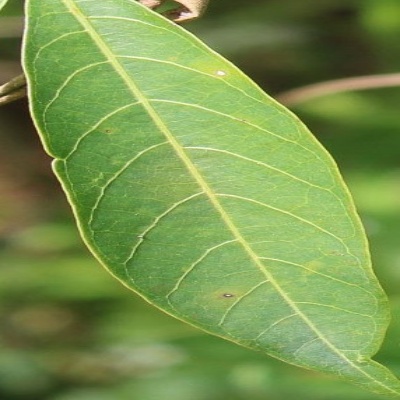
Crop: Cassava
Condition: green mite